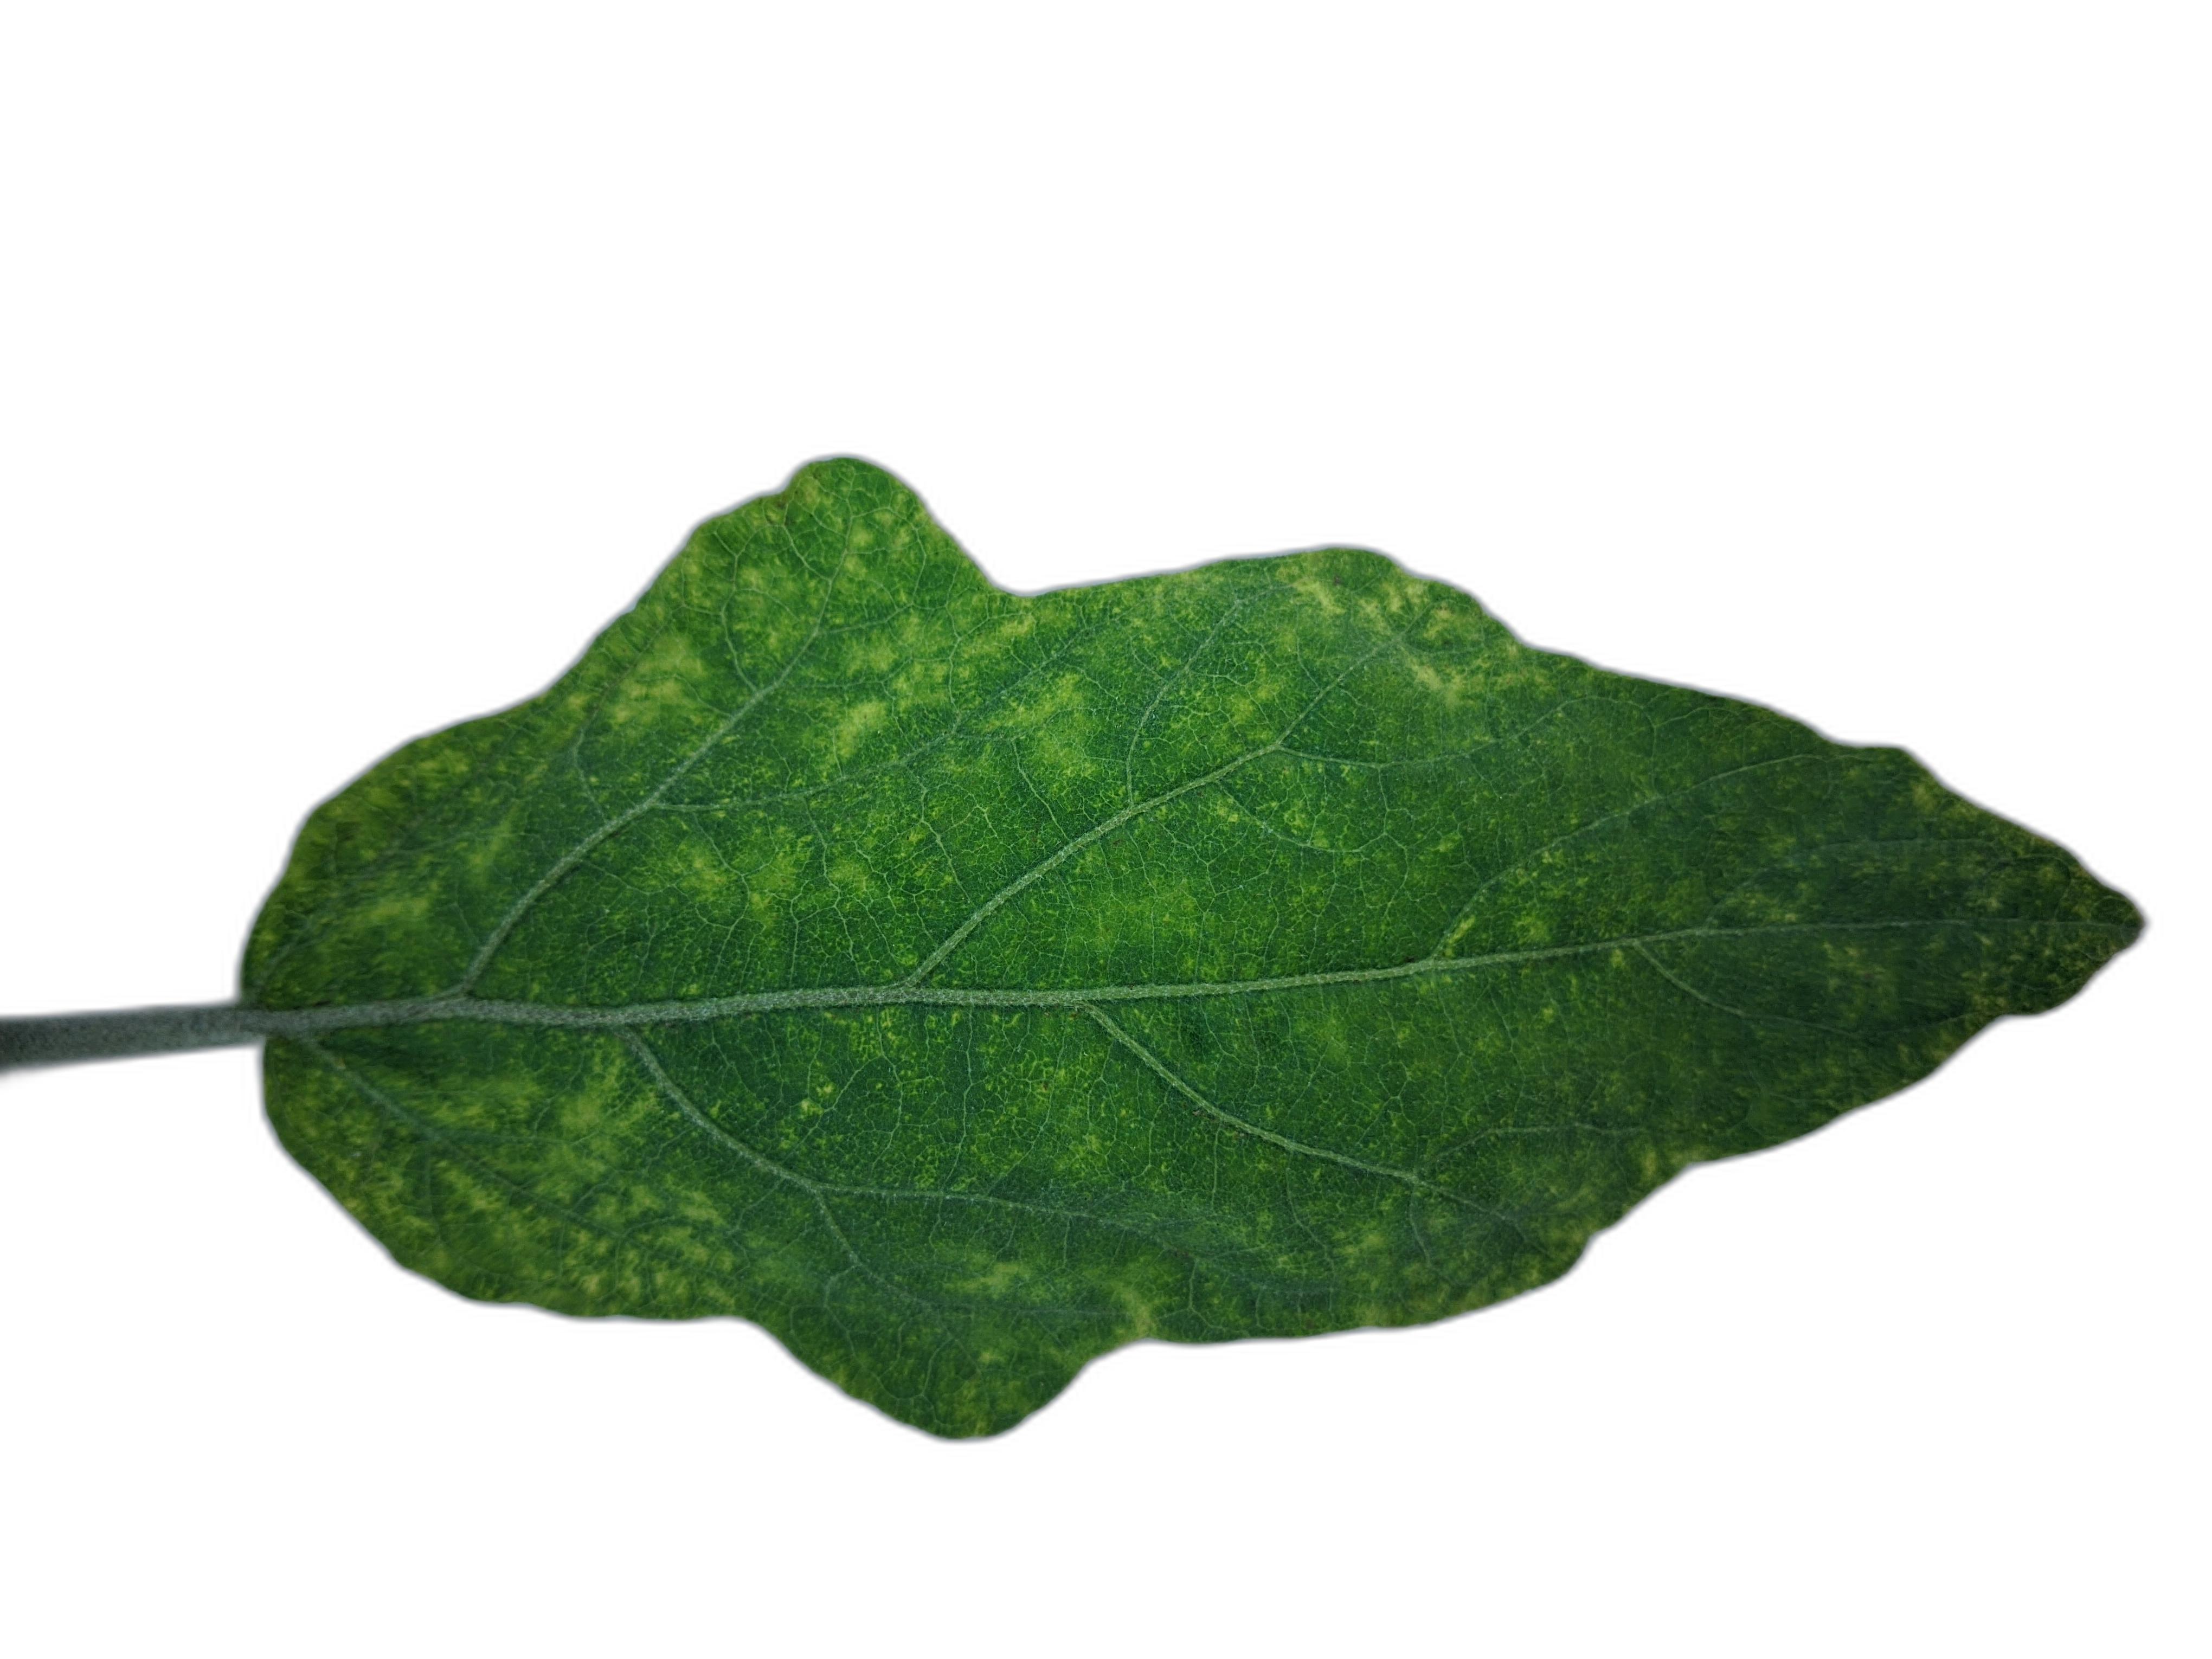
Label: Healthy Leaf